Michaela Onyenwere

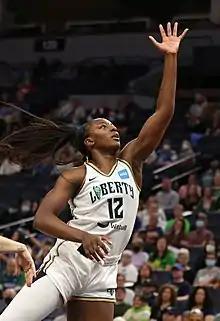
Onyenwere with the New York Liberty in 2022

Onyenwere was drafted 6th overall in the 2021 WNBA draft by the New York Liberty .